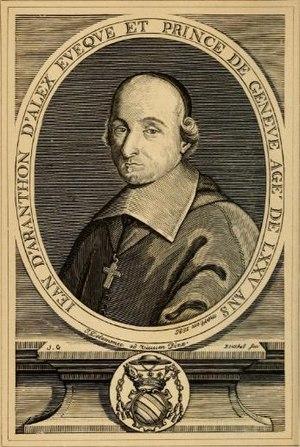
Portrait de Jean d'Arenthon d'Alex
Jean d'Arenthon d'Alex, né le 29 septembre 1620 au château d'Alex et mort le 4 juillet 1695 à l'abbaye d'Abondance, est un ecclésiastique savoyard, prince-évêque de Genève de 1661 à 1695.
Jeanne-Marie Bouvier de La Motte, appelée couramment madame Guyon, née à Montargis le 13 avril 1648, morte à Blois le 9 juin 1717, est une mystique française, catholique et laïque. Du quiétisme de Miguel de Molinos, elle retient le « pur amour », un amour de Dieu désintéressé, c'est-à-dire non corrompu par la perspective d'une récompense, par un espoir de salut.